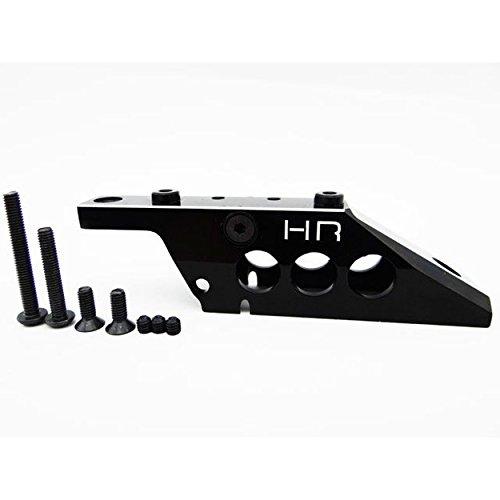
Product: Hot Racing WRA08AR01 Adjustable Rear Upper 4-Link Mount - AR60 Yeti Wraith Ax10
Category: Toys & Games | Hobbies | Remote & App Controlled Vehicles & Parts | Remote & App Controlled Vehicle Parts
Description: This item works with: Axial AX-10 Ridgecrest Crawler, RR-10 Bomber, SMT10 Grave Digger Monster Jam Truck, Wraith 4WD Rock Racer RTR, Yeti.
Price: $23.88
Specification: ProductDimensions:2.1x4.1x0.9inches|ItemWeight:0.32ounces|ShippingWeight:0.32ounces(Viewshippingratesandpolicies)|ASIN:B014Z2790C|Itemmodelnumber:HRAWRA08AR01|Manufacturerrecommendedage:16-16years